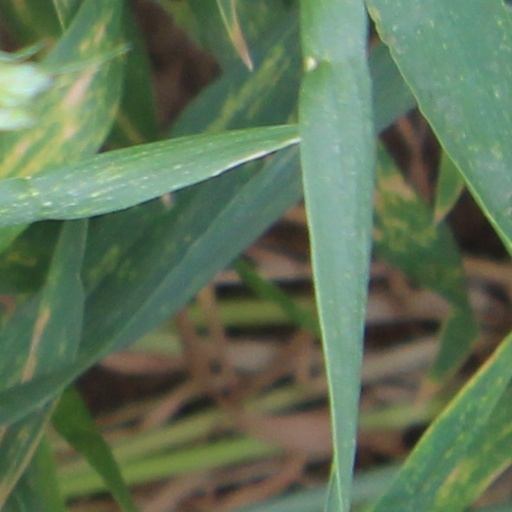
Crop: wheat